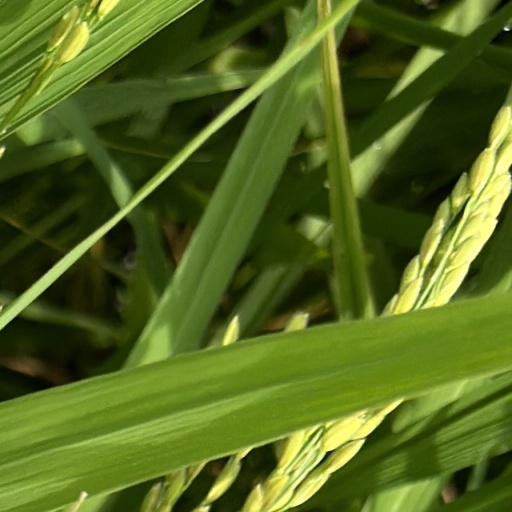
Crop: rice